Answer in natural language. How many Paintings are visible in the scene? Choose between the following options: 4, 3, 2, 0 or 1
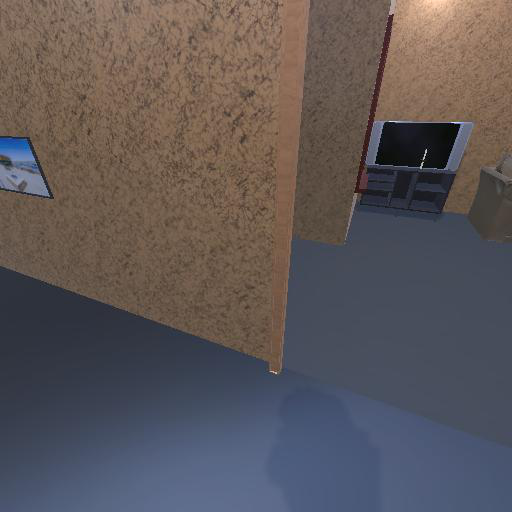
<answer>1</answer>